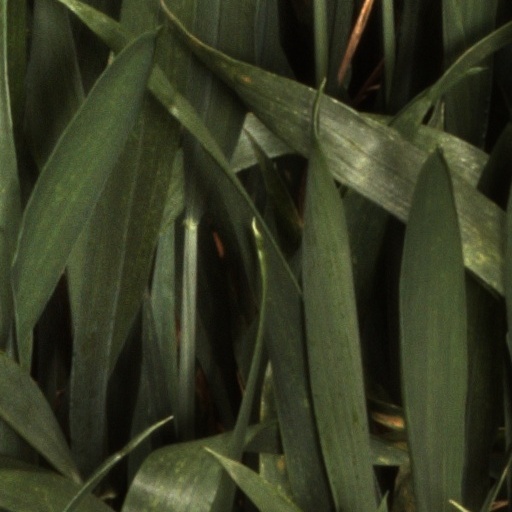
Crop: wheat